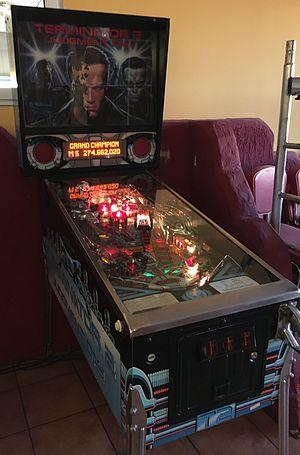
Terminator 2 : Le Jugement dernier est un film américain de science-fiction réalisé par James Cameron, sorti en 1991. Il met en scène Arnold Schwarzenegger, Linda Hamilton, Robert Patrick et Edward Furlong dans les rôles principaux.